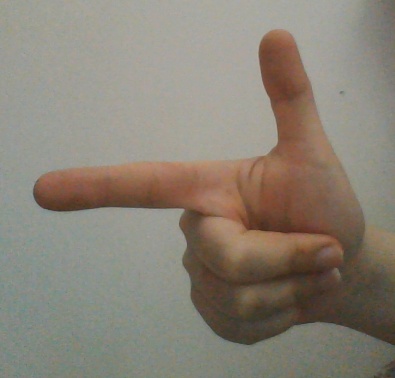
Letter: yaa